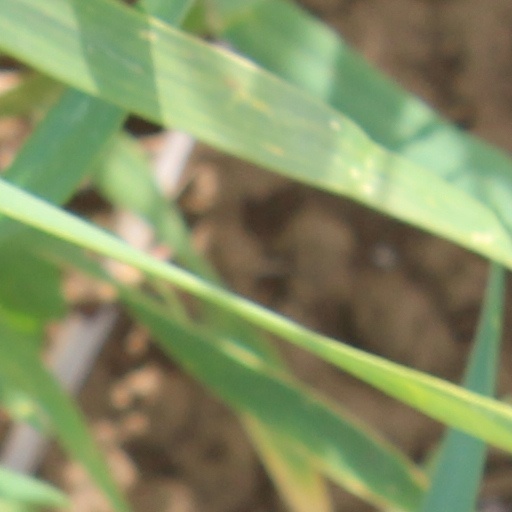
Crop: wheat